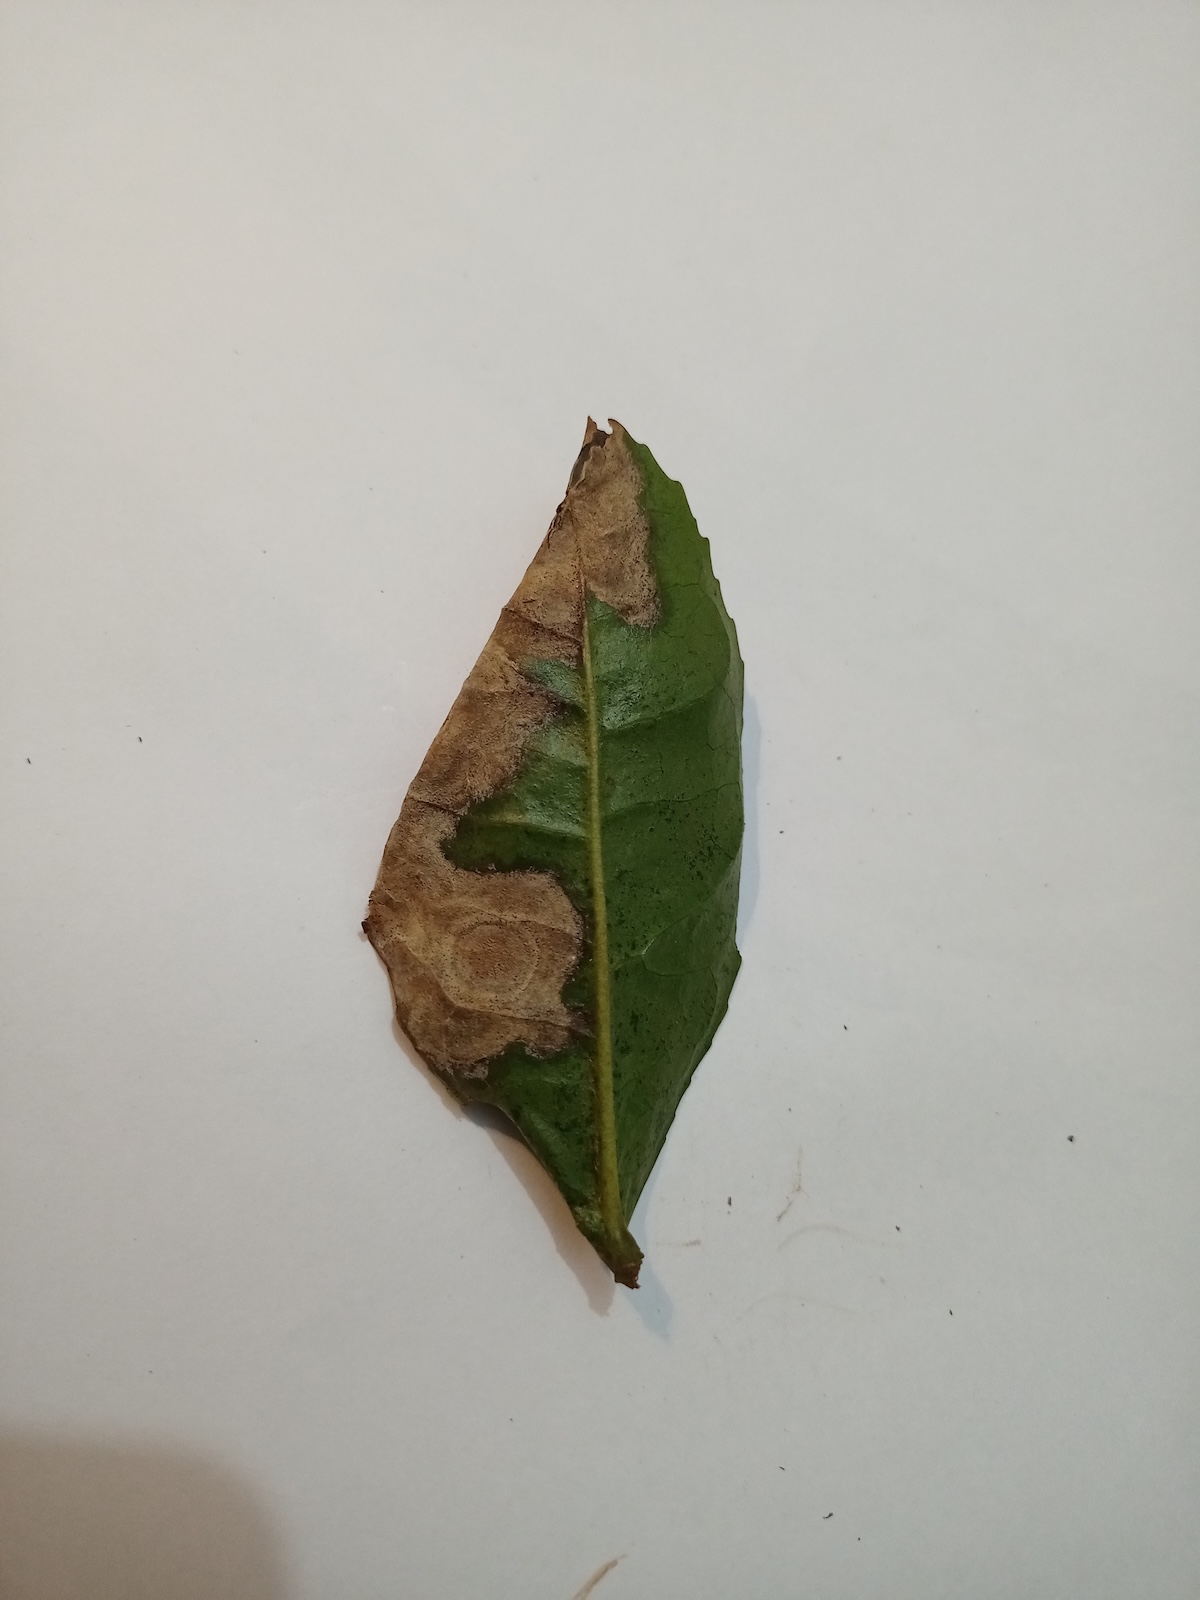
Label: Gray Blight